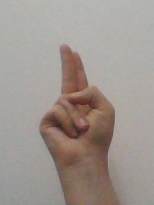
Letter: taa